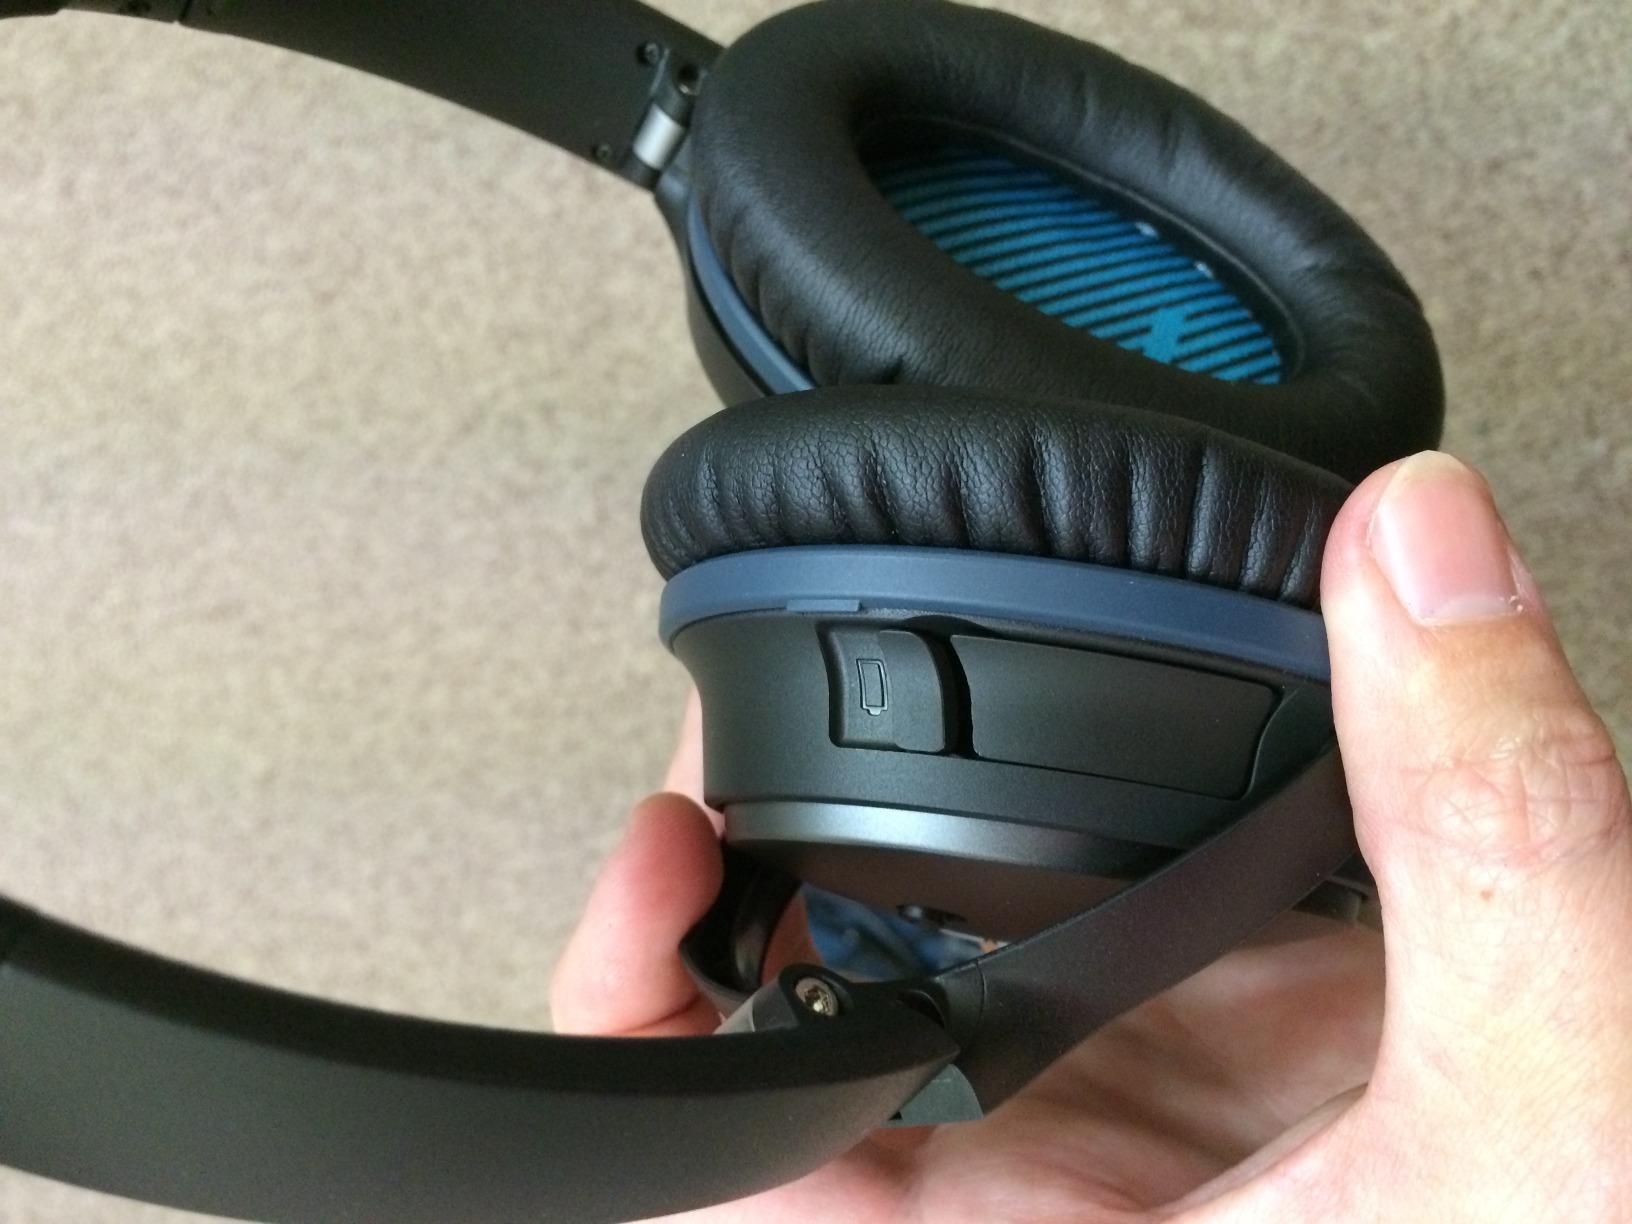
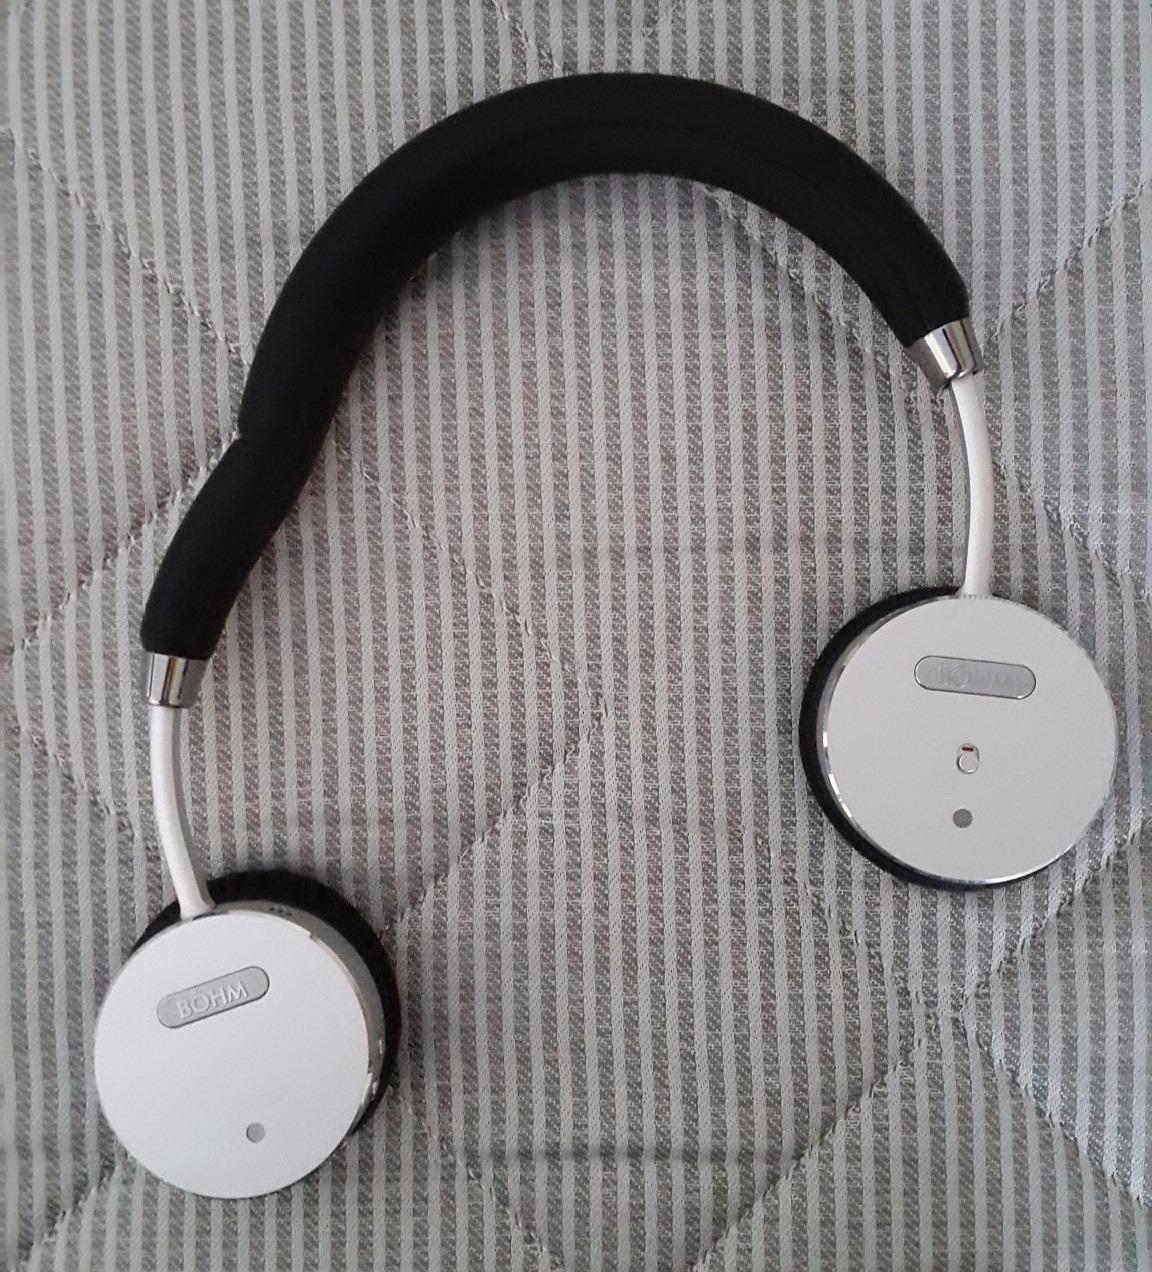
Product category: headphones
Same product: no